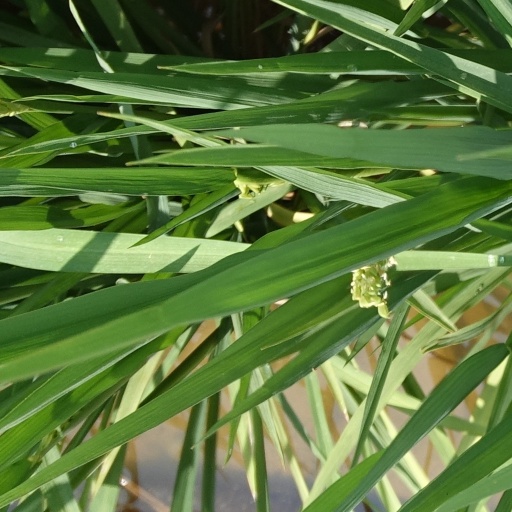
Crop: rice